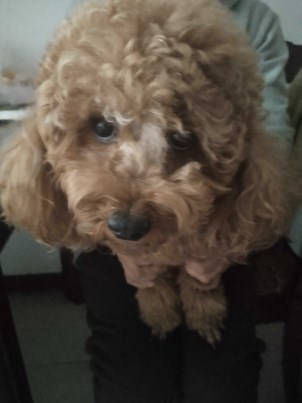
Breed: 7449-n000128-teddy